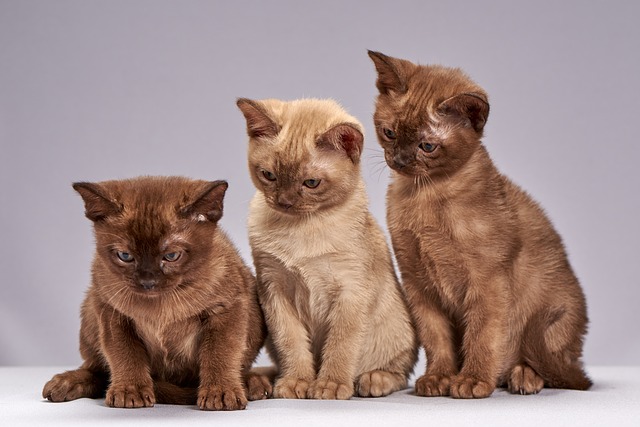
Label: cat